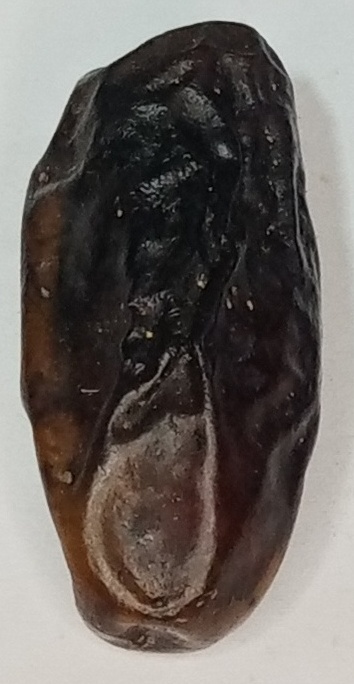
Variety: gajar
Size: large
Grade: grade-1